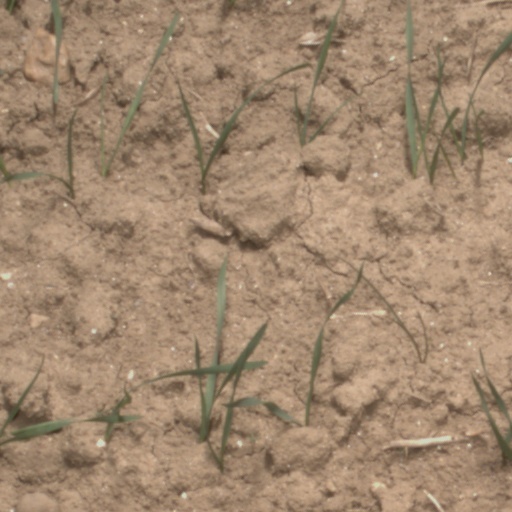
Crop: wheat